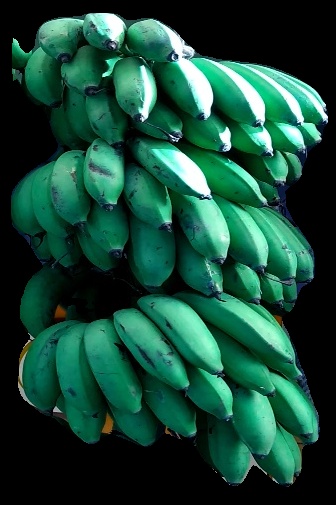
Variety: rasbale
Grade: grade2